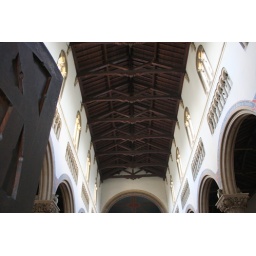
The lovely wooden ceiling highlighted by the eight stained glass windows